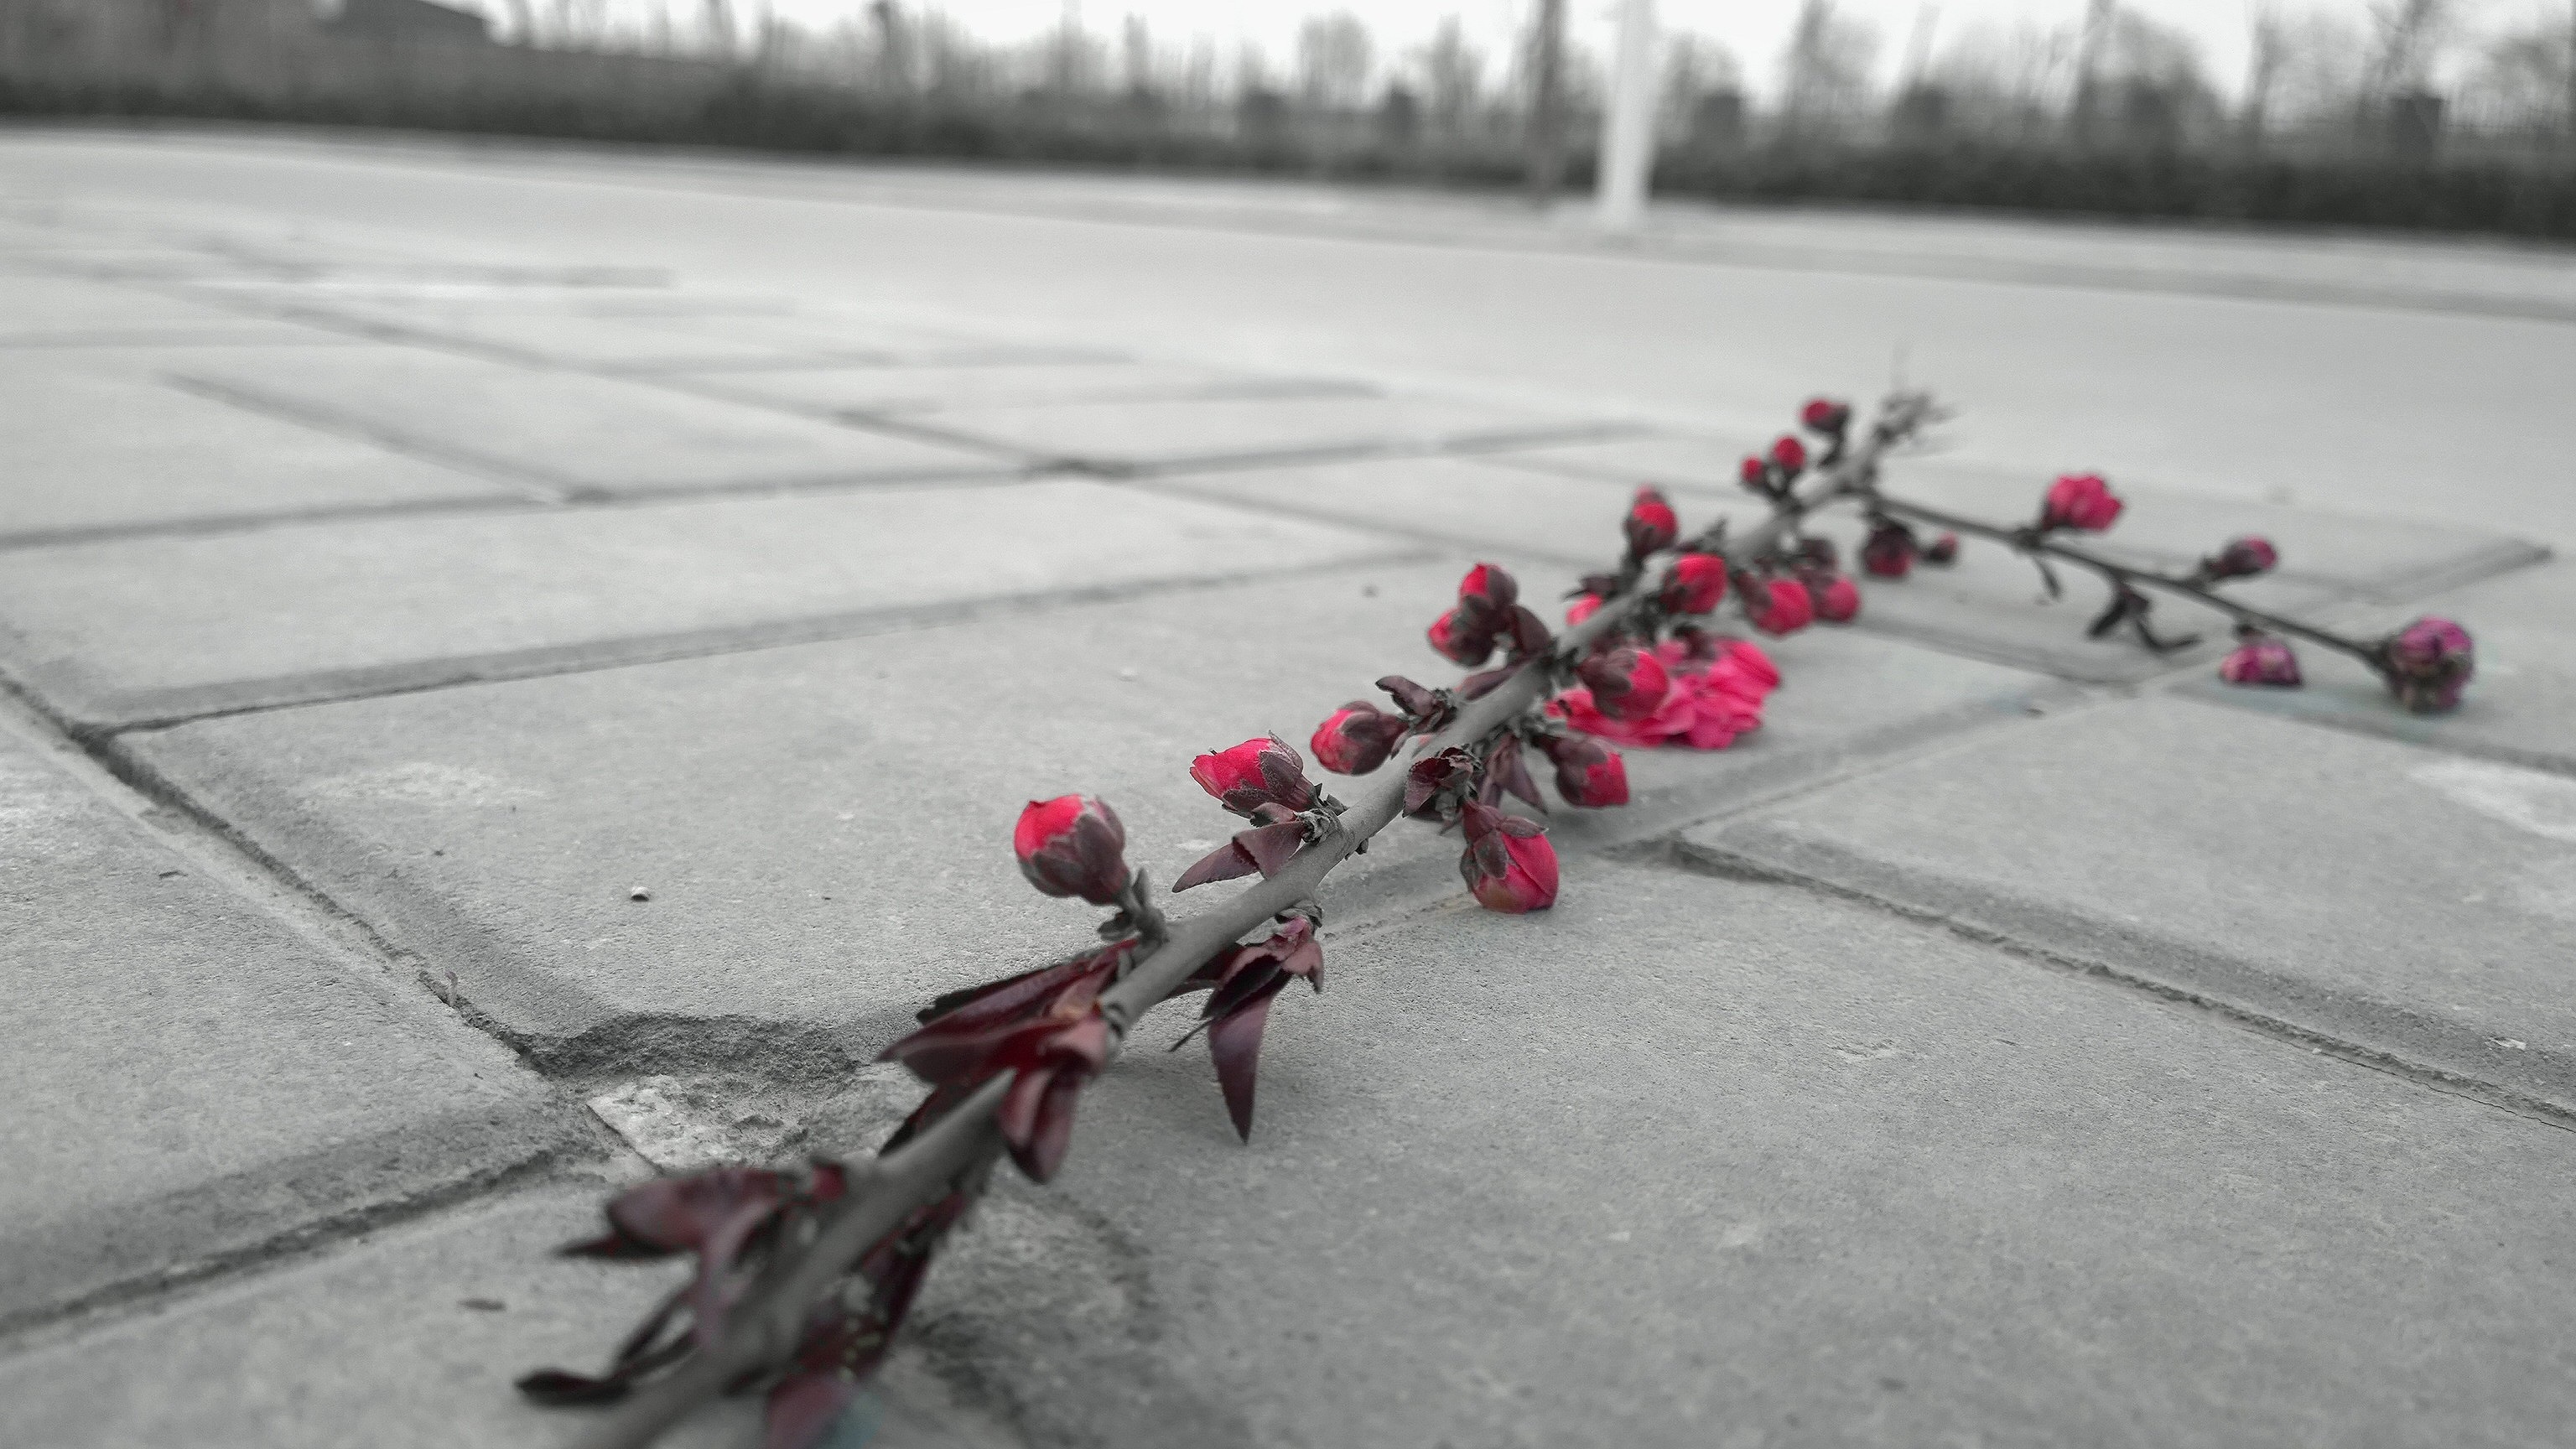
branch, snow, winter, flower, vehicle, weather, abandoned, season, roadside, peach, die, withers, broken branch